Alpha Phi Alpha

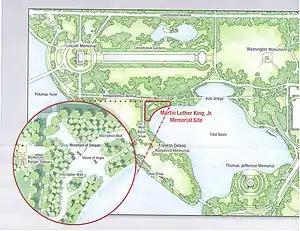
Memorial site, shown in relation to areas including the National Mall, West Potomac Park, and the Tidal Basin

The first general convention was assembled in December 1908 at Howard University in Washington, D.C., producing the first ritual and the election of the first General President of Alpha Phi Alpha, Moses A. Morrison. Each newly elected General President is automatically considered one of the "100 most influential Black Americans".